Tuncay Şanlı

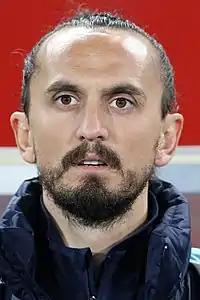
Tuncay in 2016

Tuncay Şanlı (born 16 January 1982), often known mononymously as Tuncay, is a Turkish former footballer.